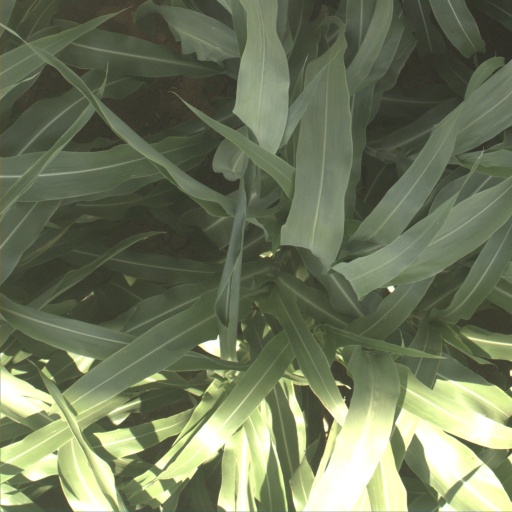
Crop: sorghum